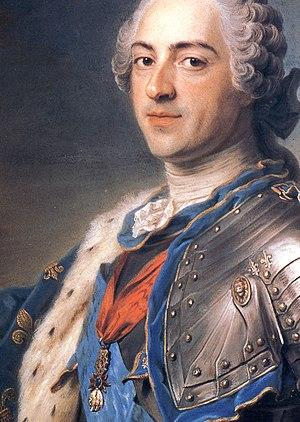
Insigne de la Toison d'or porté par Louis XV (détail du portrait par Maurice-Quentin de La Tour)
L’ordre de la Toison d’or, dit aussi la Toison d’or ou la Toison, est aujourd'hui l'ordre de chevalerie le plus élevé et le plus prestigieux d'Espagne. Il fut initialement fondé par le duc de Bourgogne Philippe le Bon, à Bruges le 10 janvier 1430, à l'occasion de son mariage avec Isabelle de Portugal.